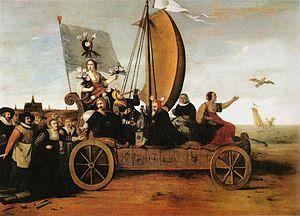
La tulipomanie, est le nom donné au soudain engouement pour les tulipes dans le nord des Provinces-Unies au milieu du XVIIᵉ siècle, qui entraîna l'augmentation démesurée puis l'effondrement des cours du bulbe de tulipe : ce qu’on appelle la « crise de la tulipe » en histoire économique. Au plus fort de la tulipomanie, en février 1637, des promesses de vente pour un bulbe se négociaient pour un montant égal à dix fois le salaire annuel d’un artisan spécialisé. Certains historiens ont qualifié cette crise de « première bulle spéculative » de l’histoire. Elle est restée dans les mémoires, tout au long de l'Histoire des bourses de valeurs.